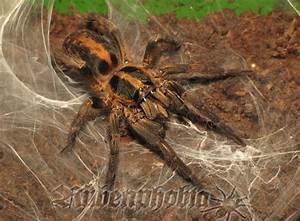
Label: spider